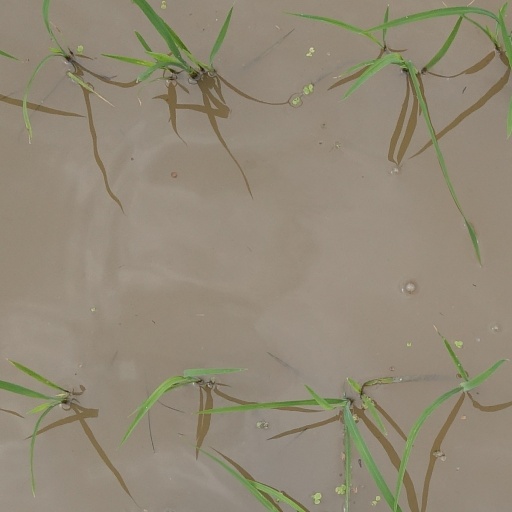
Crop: rice